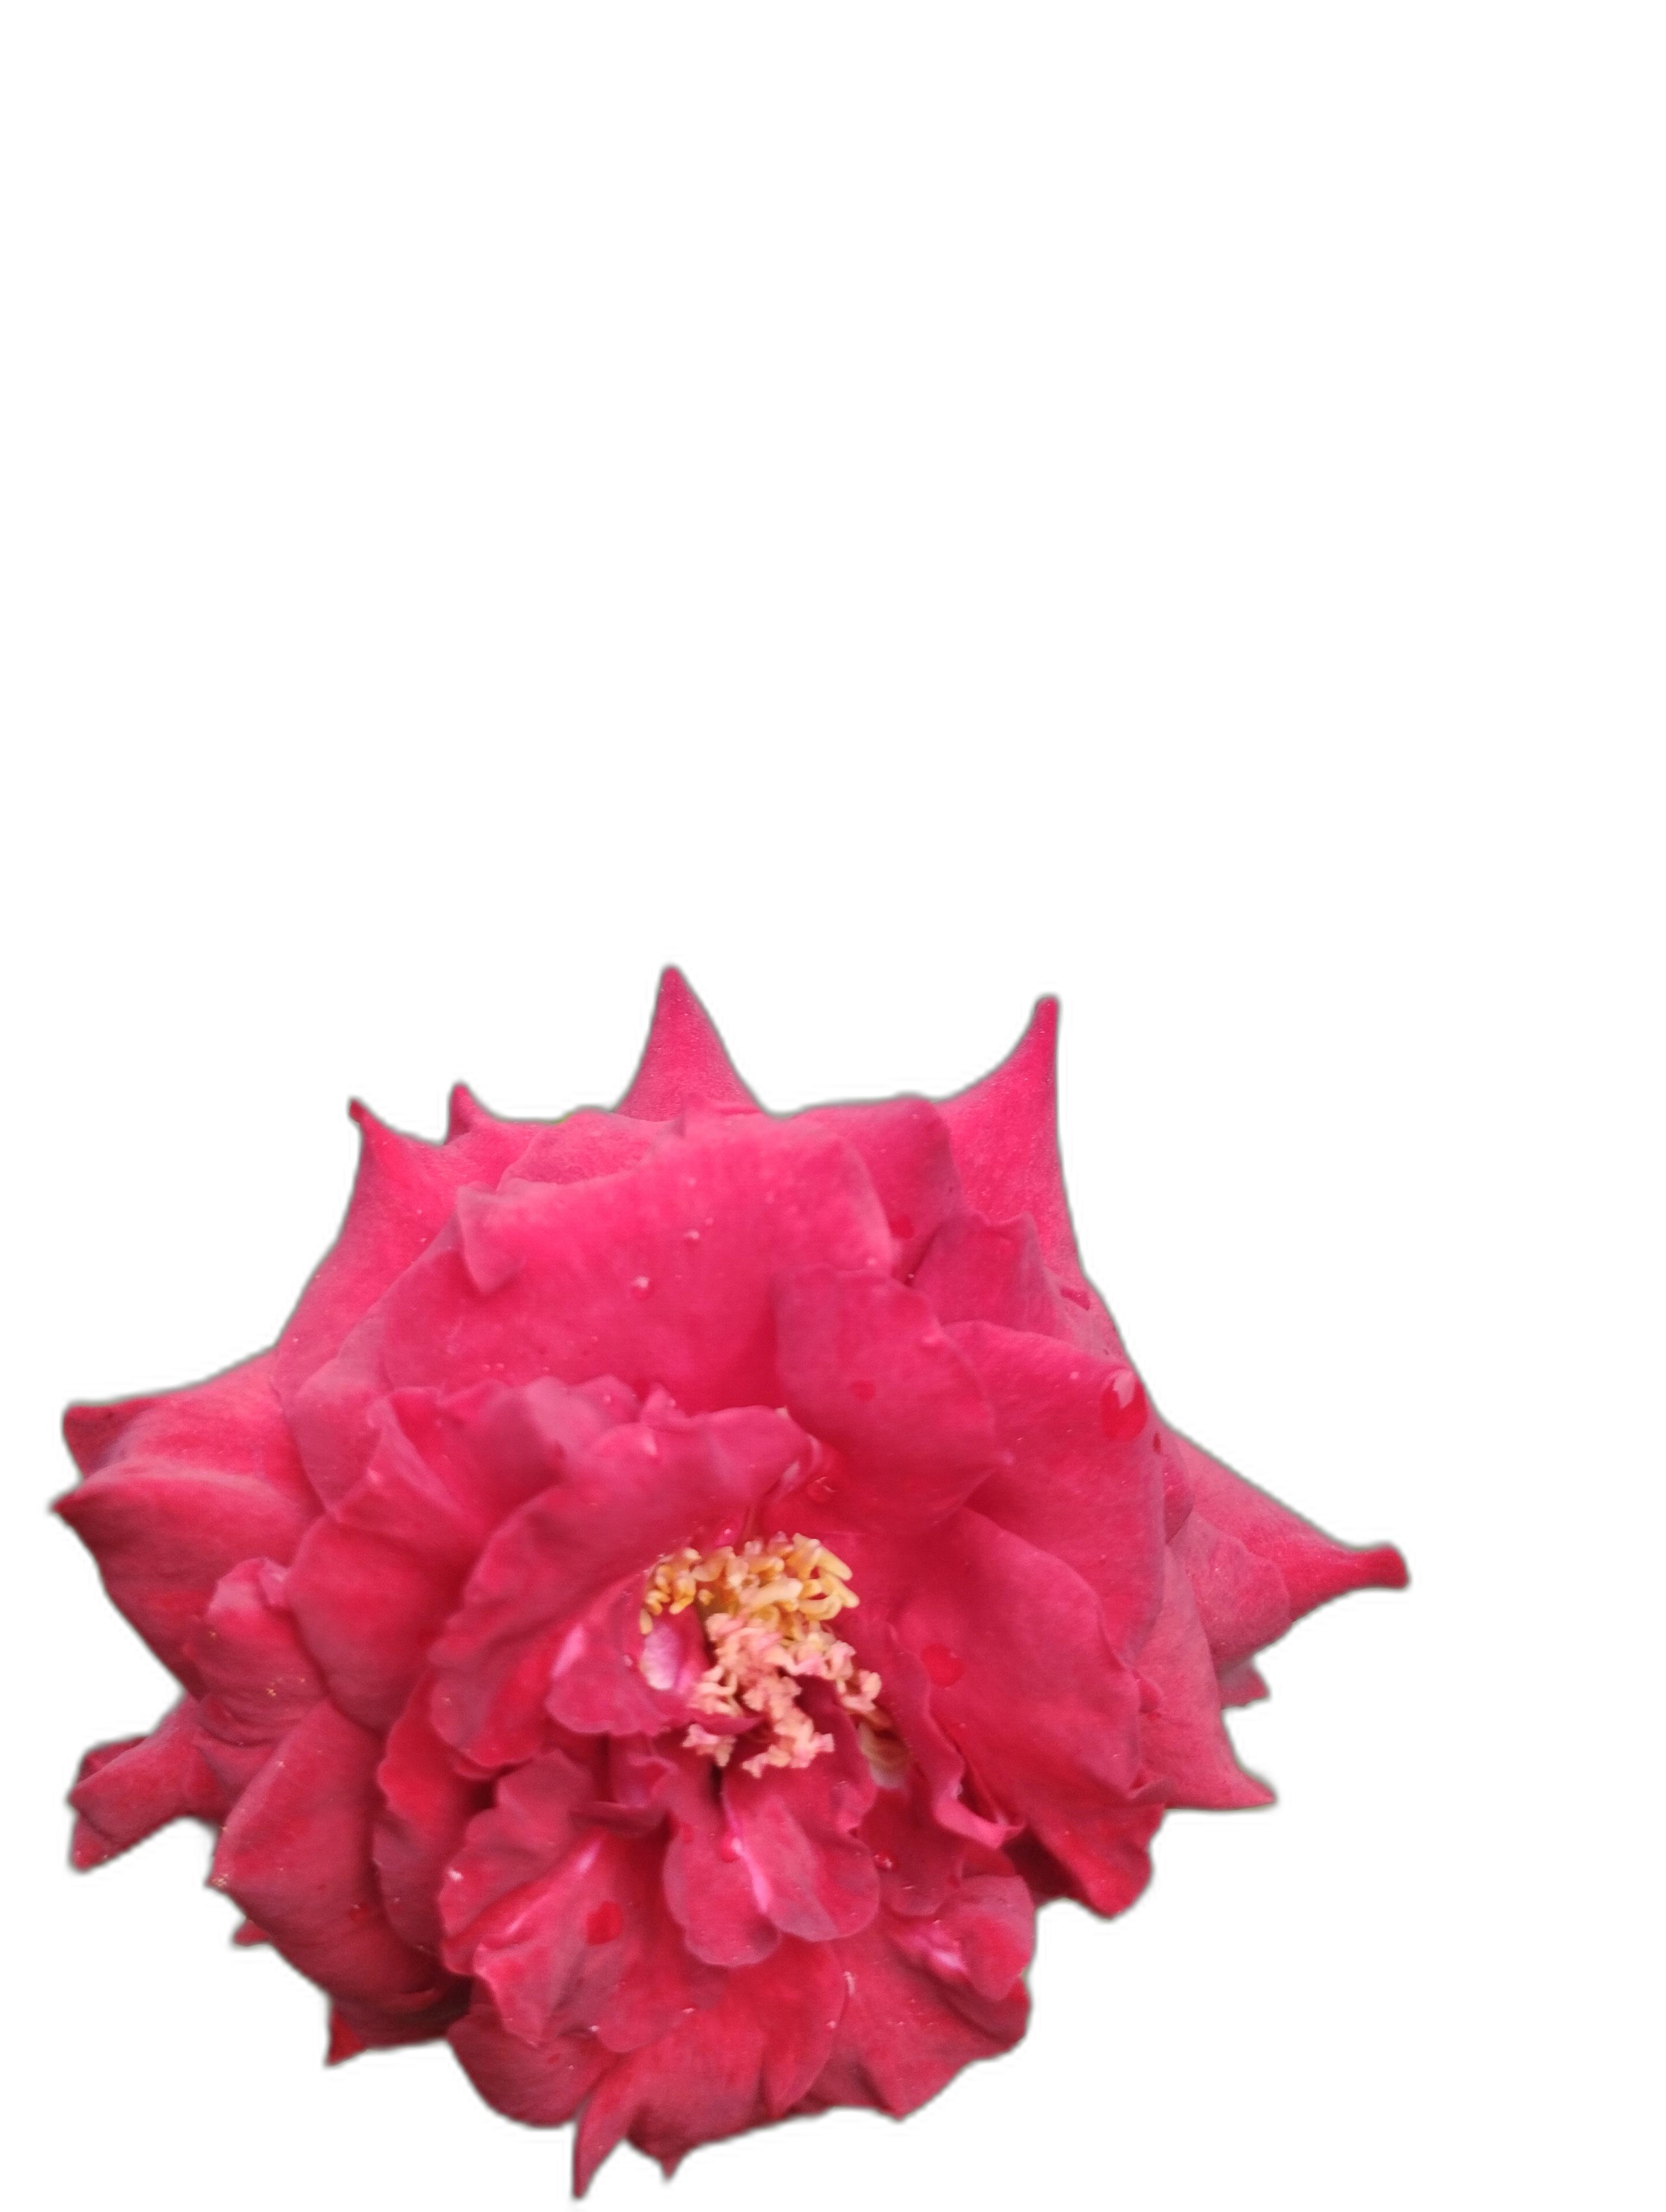
Label: Rose